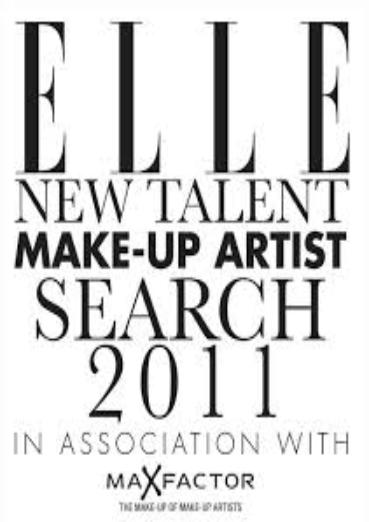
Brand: Max Factor
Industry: Necessities